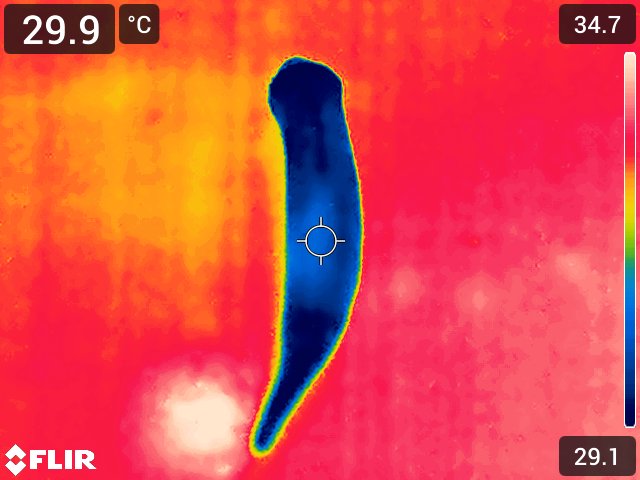
Maturity: adequate_matured